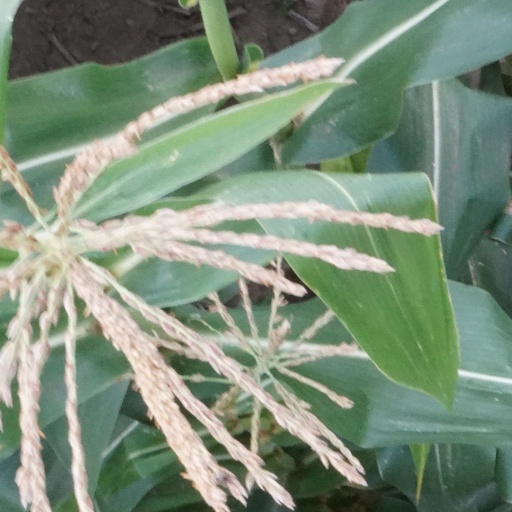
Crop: maize; corn